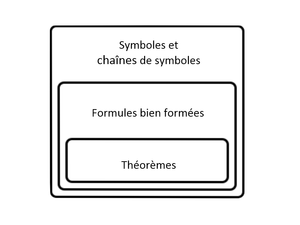
Traduction de l'image 'Formal languages'
Un symbole logique est un concept fondamental en logique. Bien que le terme «symbole» d'usage courant se réfère à l'idée de symbolisé, ou aux marques sur un morceau de papier qui sont utilisés pour exprimer une idée; dans les langages formels étudiés en mathématiques et en logique, le terme «symbole» renvoie à la création d'illustration d'idée.
En logique, la syntaxe concerne les règles utilisées pour la construction de symboles et des mots d'un langage, par opposition à la sémantique d'une langue qui concerne sa signification. La syntaxe n'a rien à voir avec les langages formels ou les systèmes formels sans tenir compte de l'interprétation ou du sens qui leur est donné.